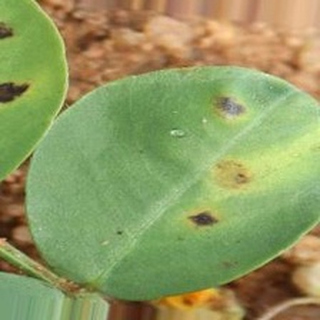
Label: groundnut_early_leaf_spot